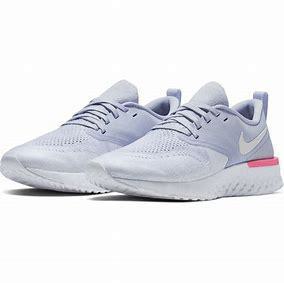
Brand: Nike
Model: Odyssey React Flyknit 2